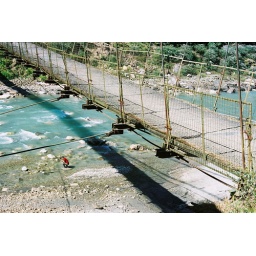
This is the bridge we crossed over to get down into the river bed. The person in the red t-shirt is Rohit.